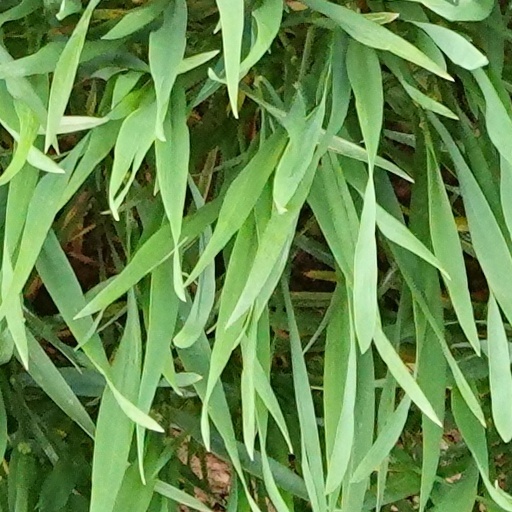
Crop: wheat